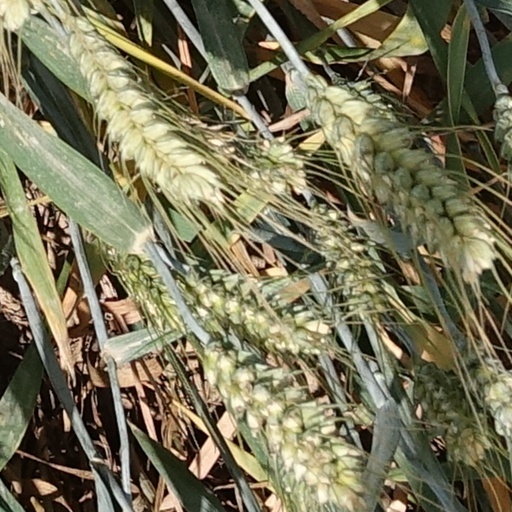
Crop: wheat